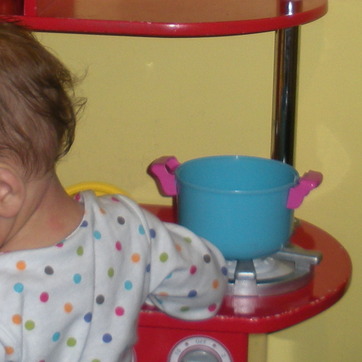
Material: plastic